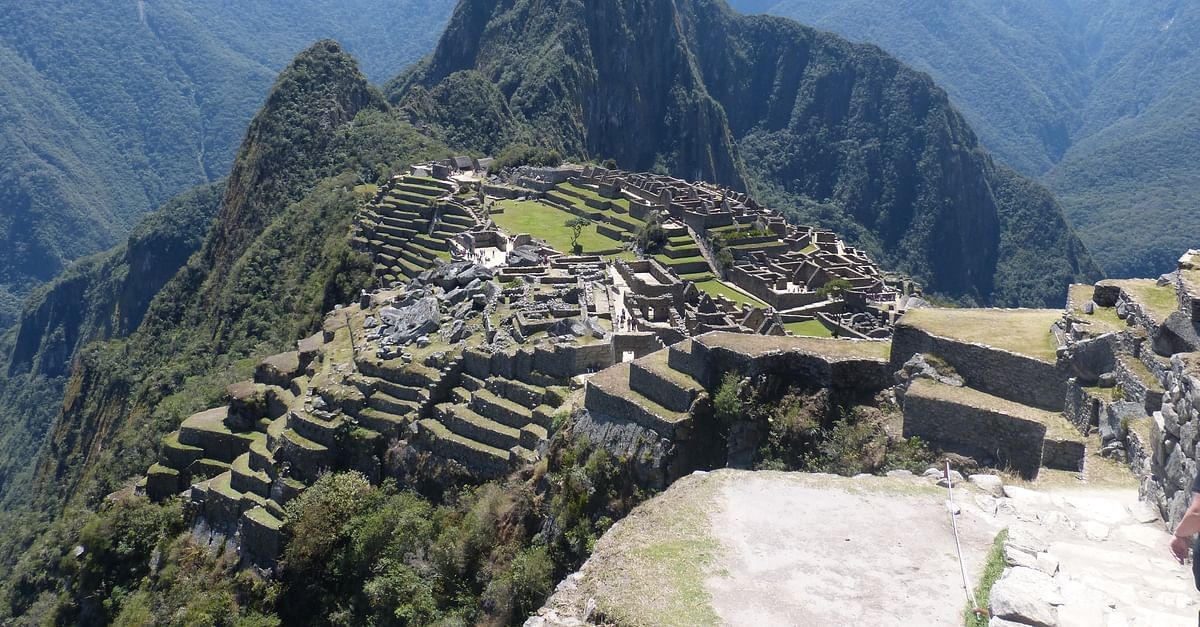
Landmark: Machu Picchu